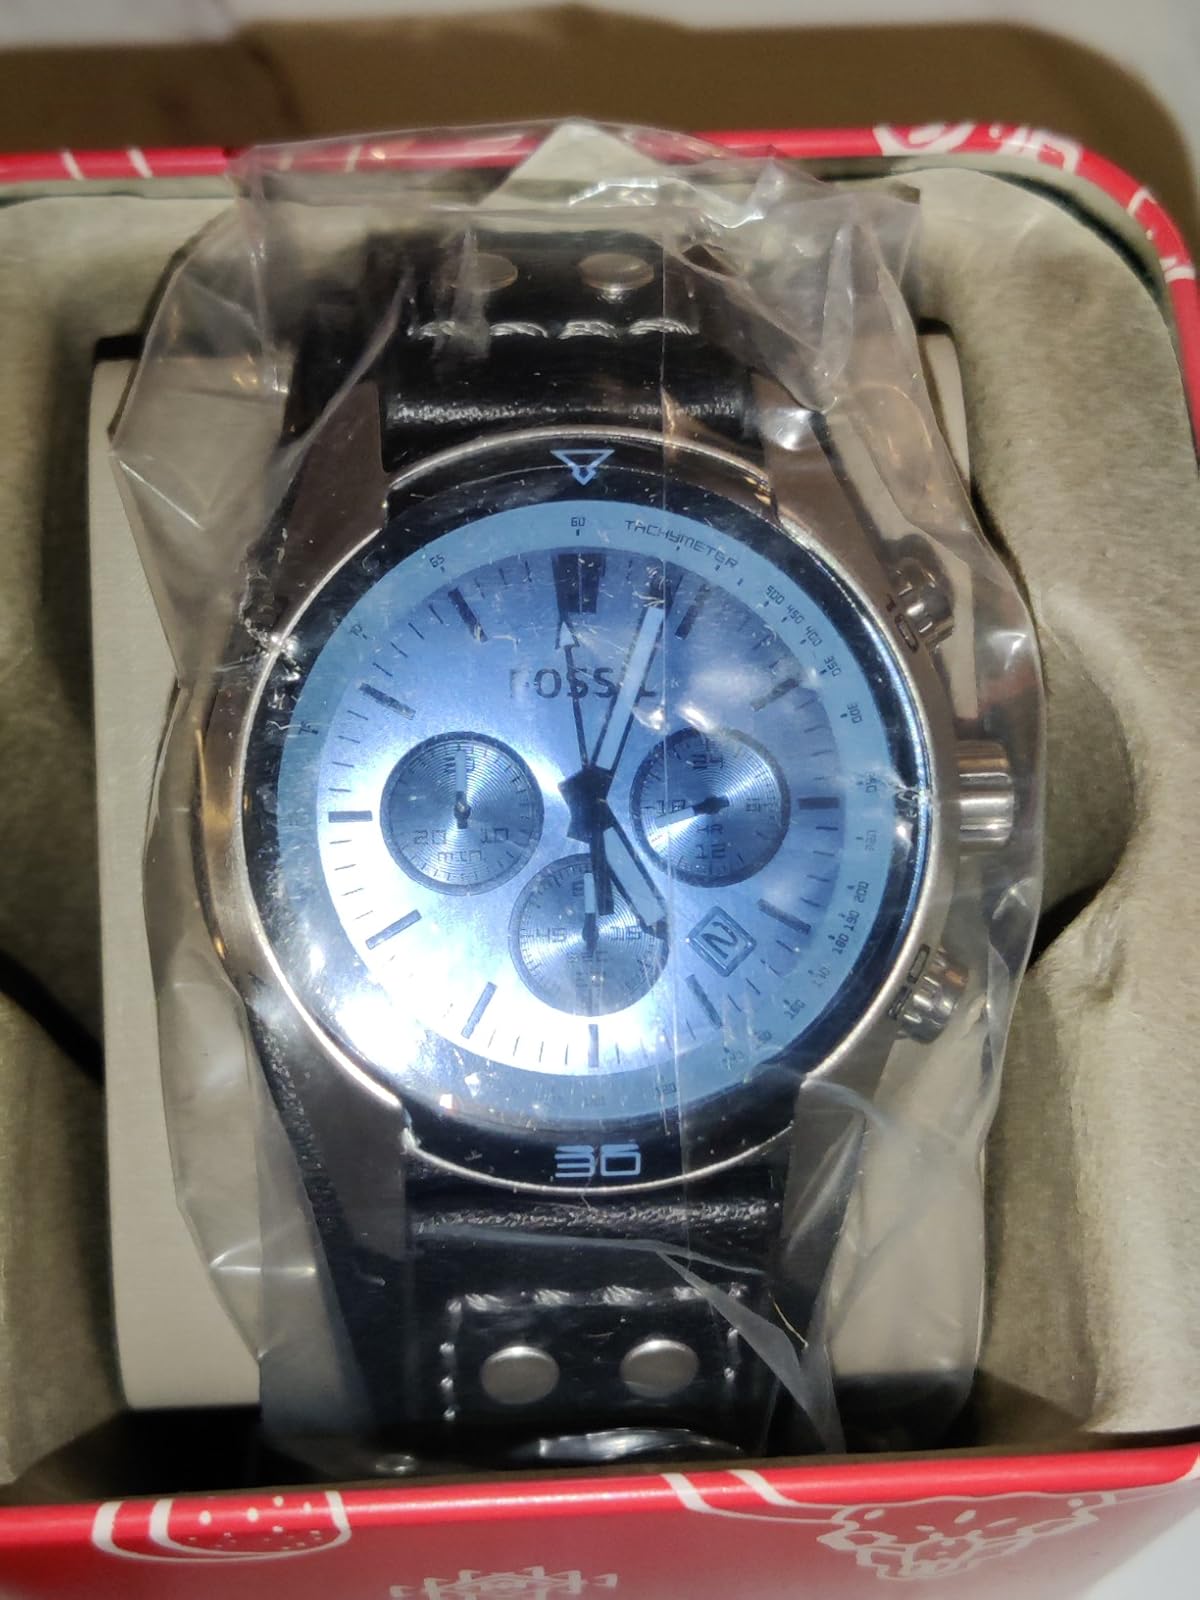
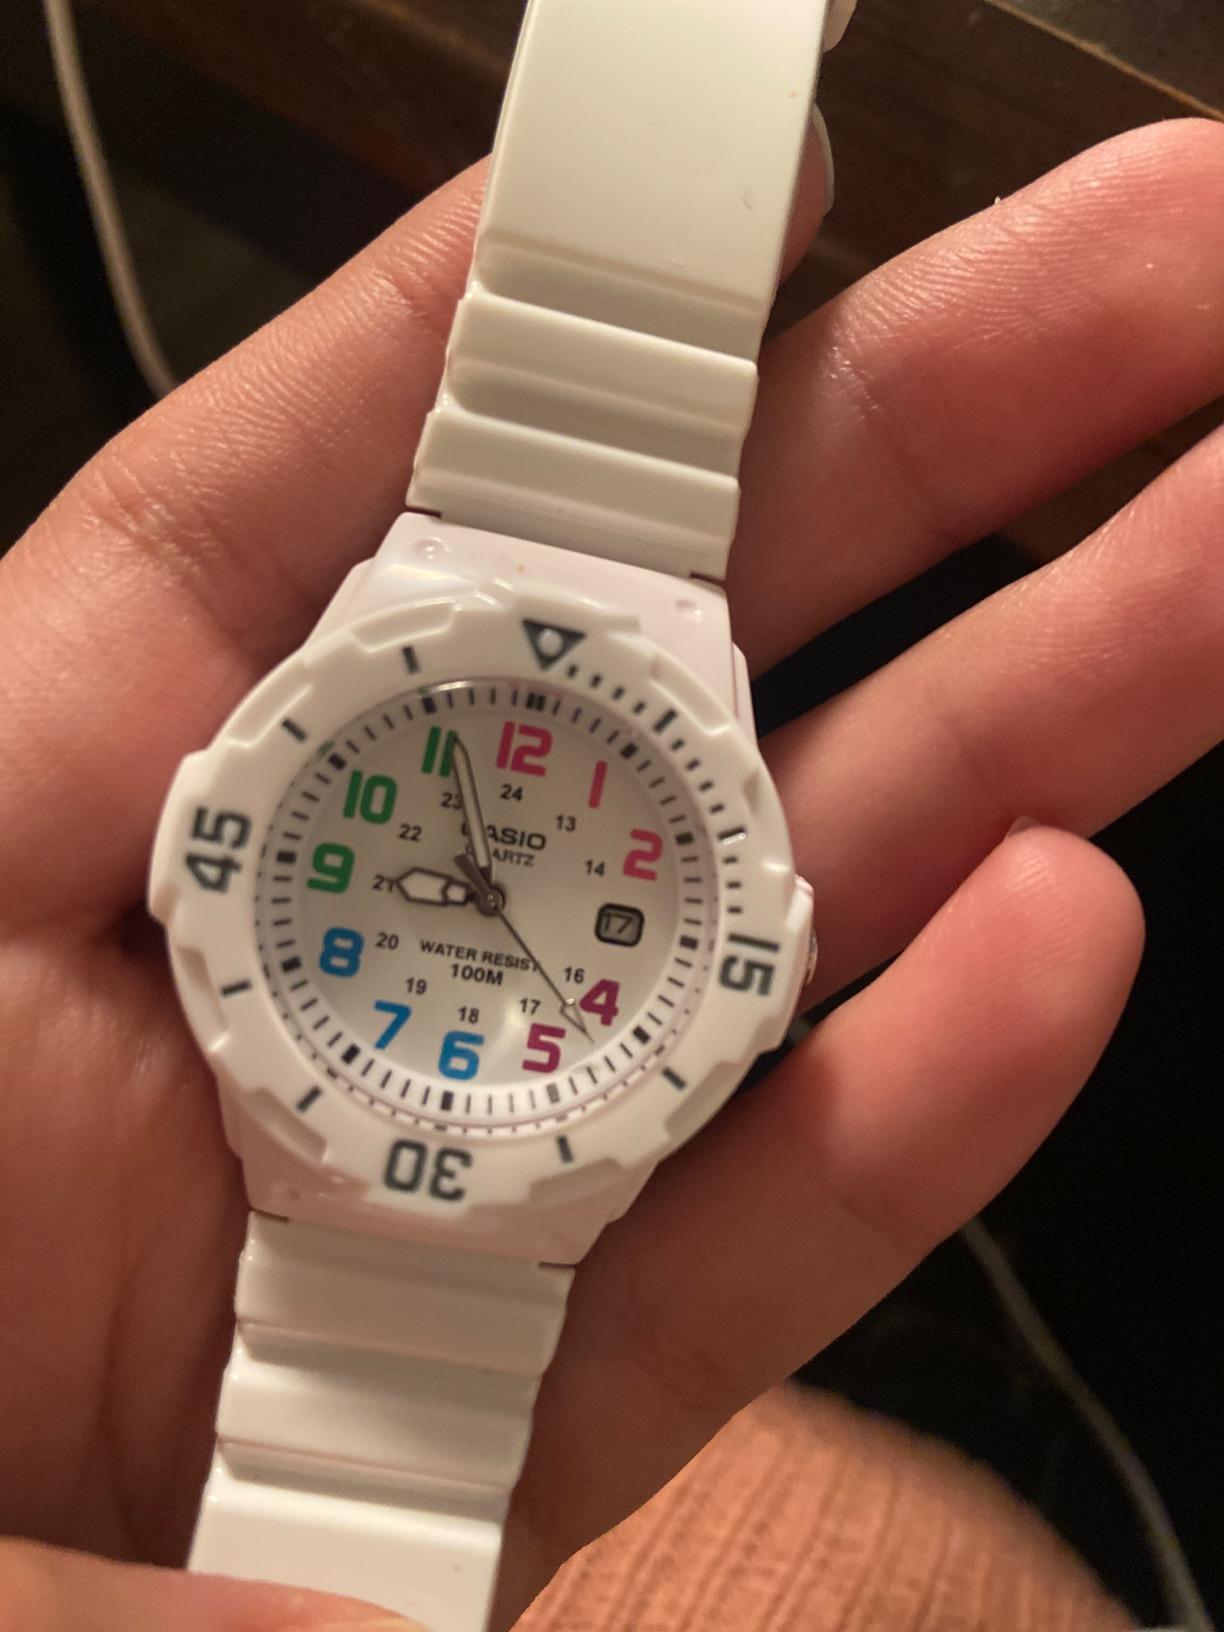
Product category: accessories_watch
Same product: no